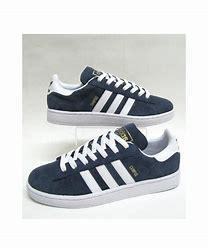
Brand: Adidas
Model: Campus 80S